Ray Pinky Velazquez

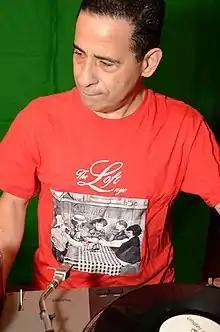

'Ray "Pinky" Velazquez (born May 28, 1955) is a Latin-American dance music producer, mixer, and remixer. Velazquez is the co-founder, former Ceo and former vice president of the Legends of Vinyl and is known for tracks including South Central, Disco Not Disco 2, Twilight 22, and Savage Lover. He was the A&R man and disco consultant for the Vanguard Records dance music department. [1][2] He was responsible for the signing and the introduction of Public Enemy into the record business (under the name of Spectrum City) and also produced their first single (Lies/Check out the Radio}.